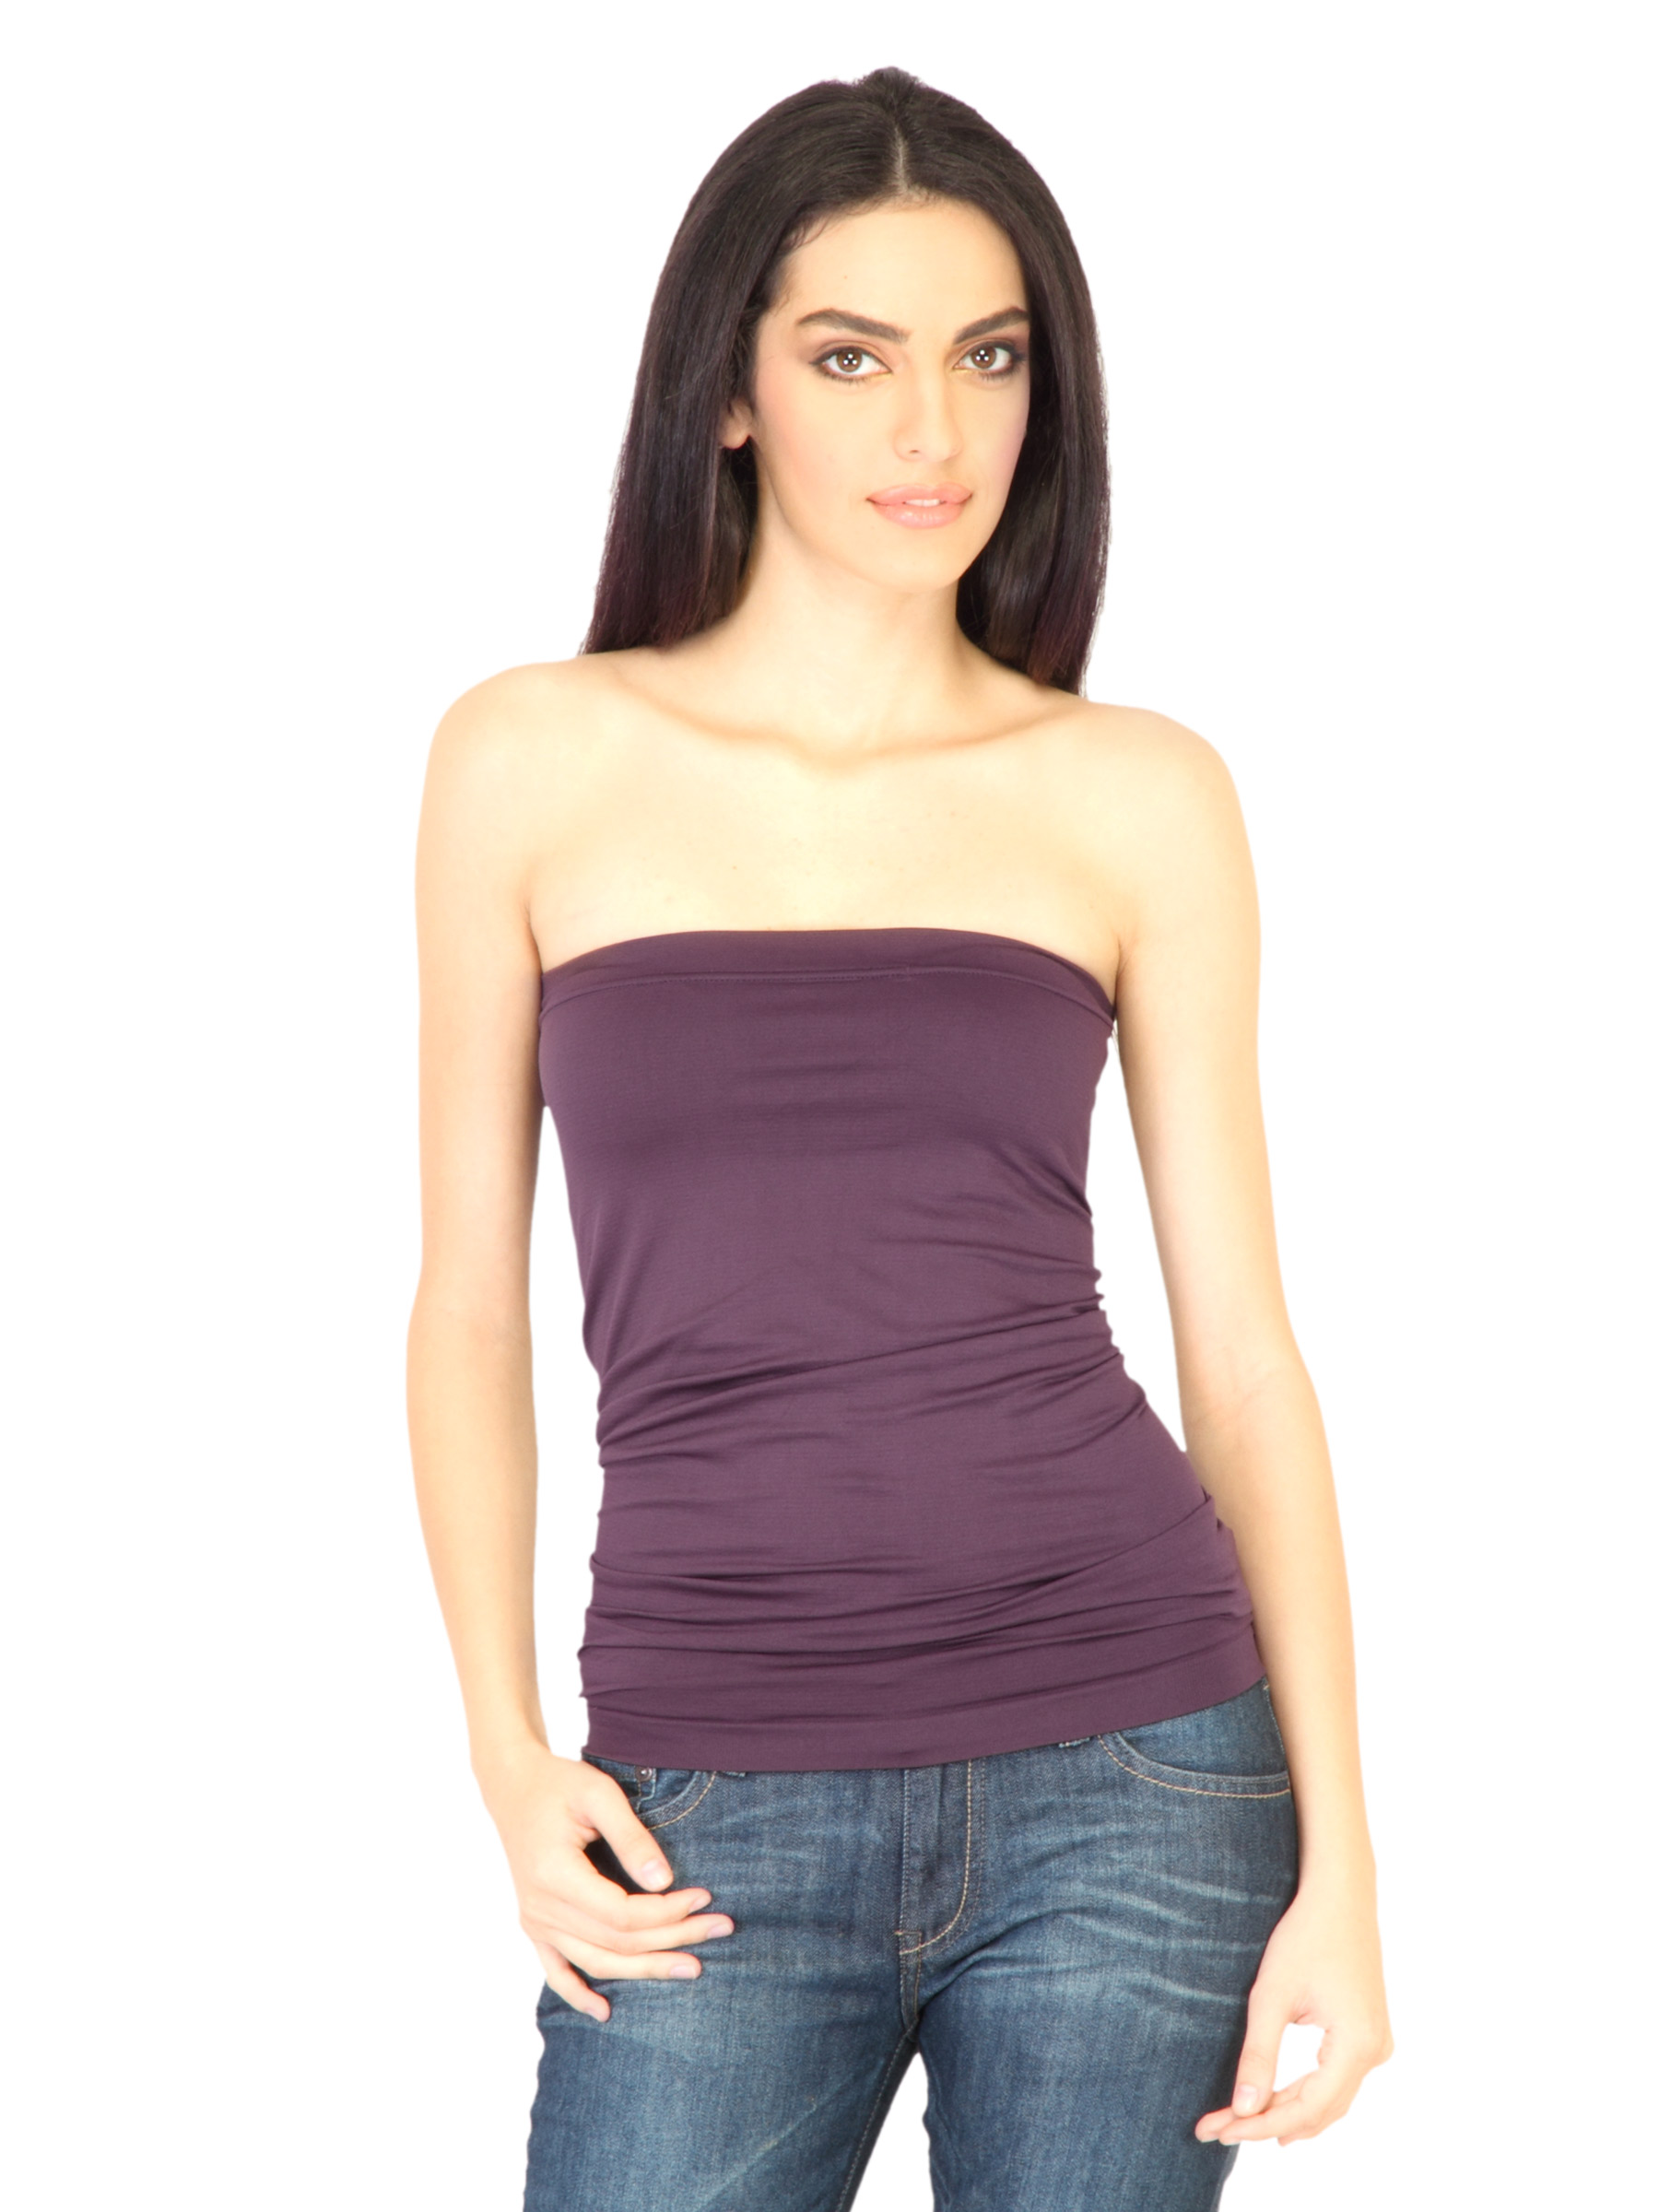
United Colors of Benetton Women Solid Purple Tops
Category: Apparel / Topwear / Tops
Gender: Women
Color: Purple
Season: Summer 2011
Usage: Casual